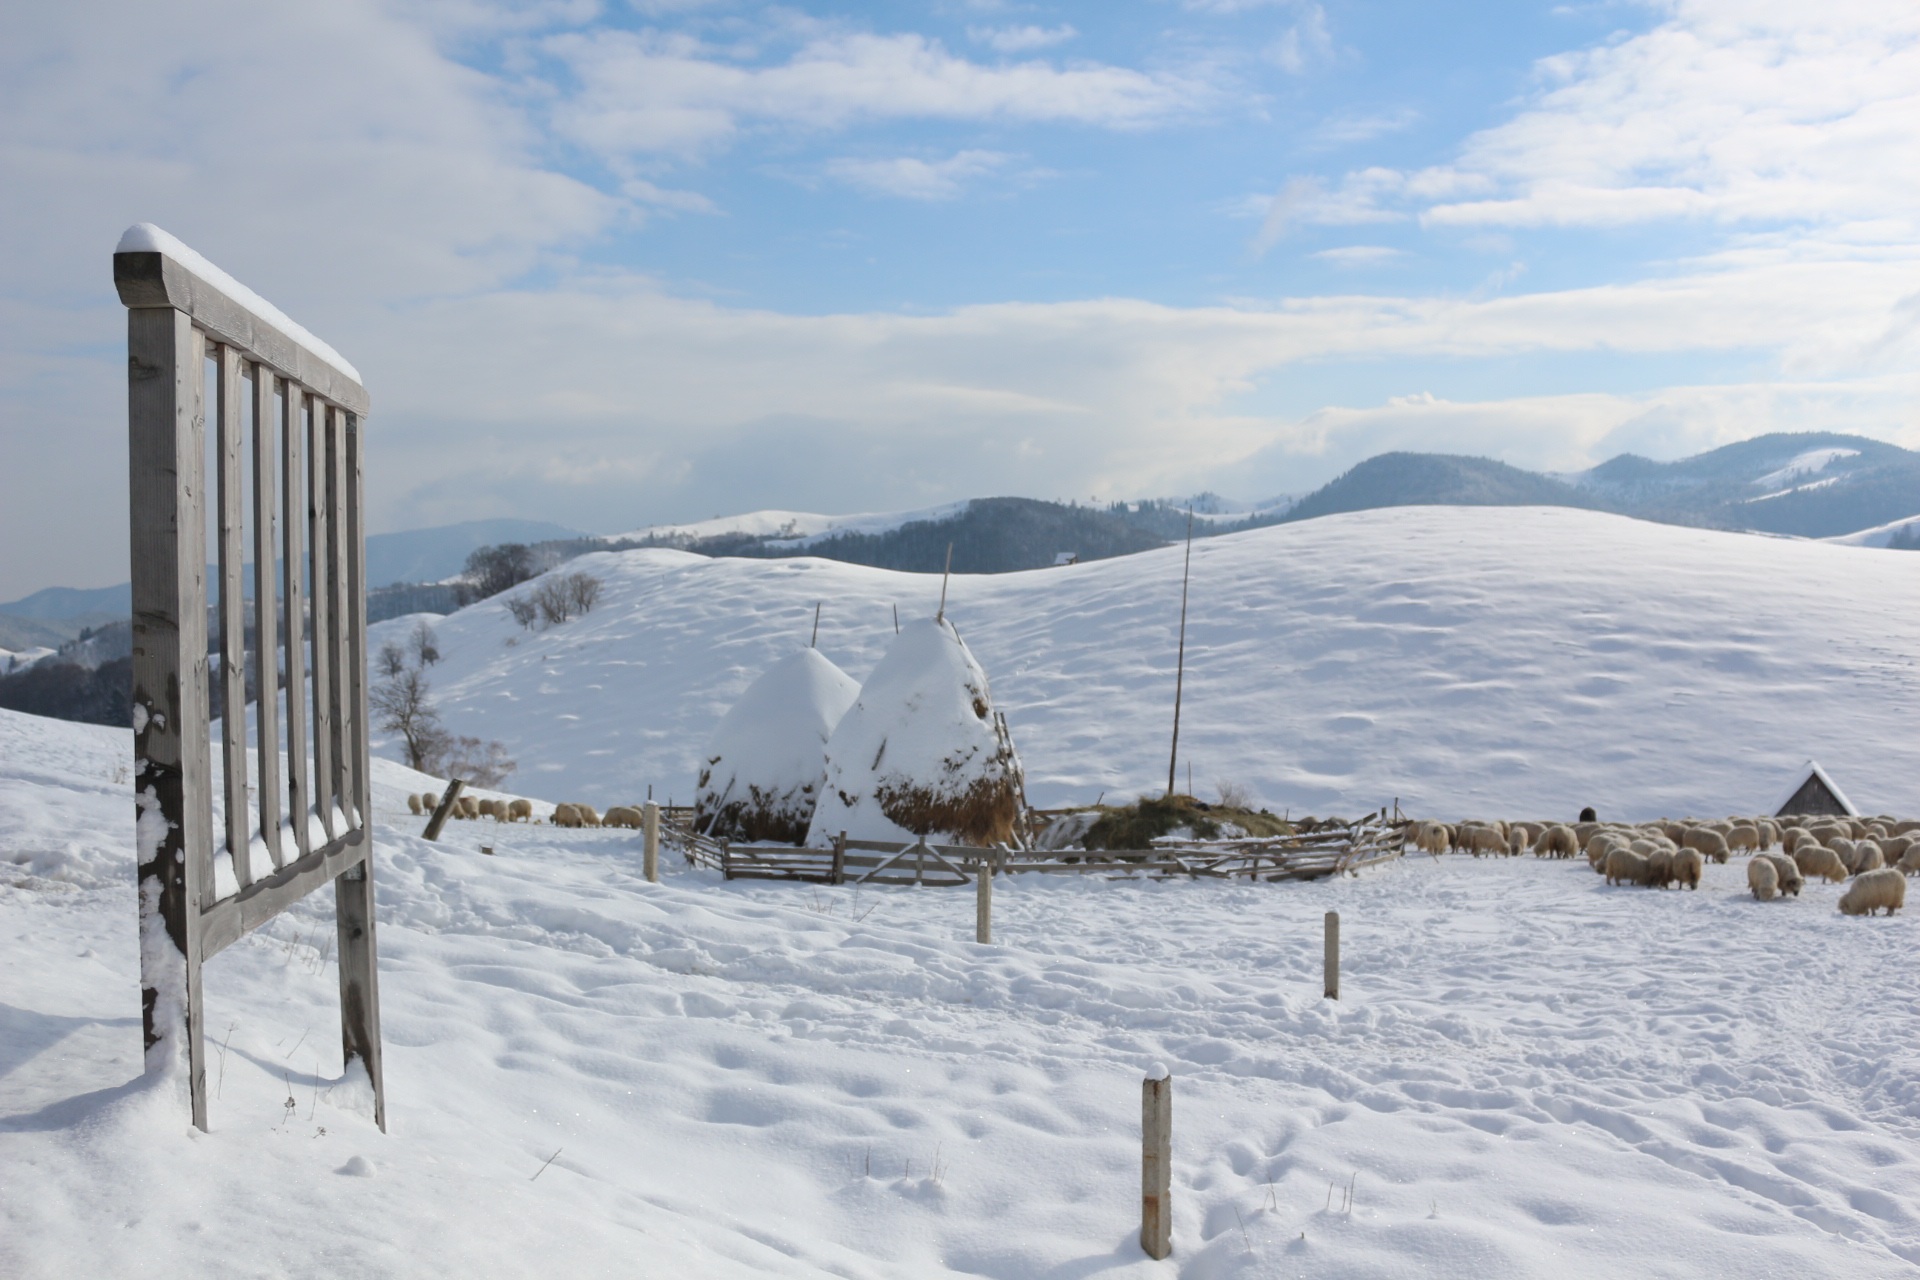
landscape, nature, mountain, snow, cold, winter, sky, white, frost, mountain range, sheep, scenery, weather, alpine, blue, season, resort, ski, footwear, piste, freezing